Military career of L. Ron Hubbard

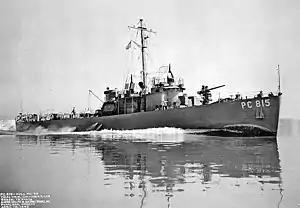
The newly completed subchaser USS "PC-815" running trials on the Columbia River on April 13, 1943.

When Hubbard arrived in Portland, USS "PC-815" was in the last stages of its construction. The ship, a steel-hulled subchaser of the "PC-461" class, had been laid down on October 10, 1942, at the Albina shipworks. She was commissioned on April 21, 1943, with Hubbard in command and Lt (jg) Thomas Moulton, an officer with whom he had studied in Florida, as the ship's executive officer. The ship left Portland on May 18 to travel down the Columbia River to Astoria, Oregon, where she took on ammunition. After participating for a day in an air-sea rescue operation, USS "PC-815" was ordered to sail to San Diego to commence its shakedown cruise.